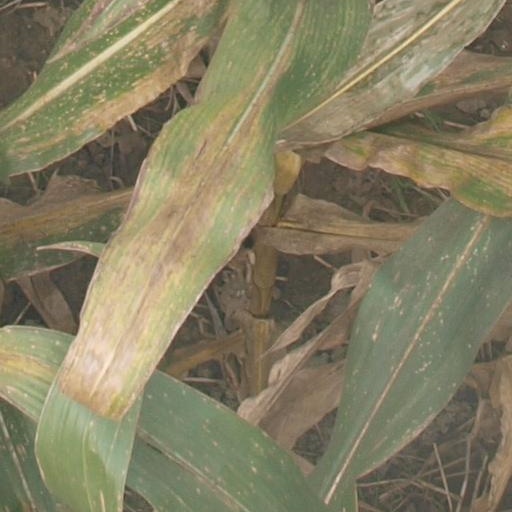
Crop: maize; corn